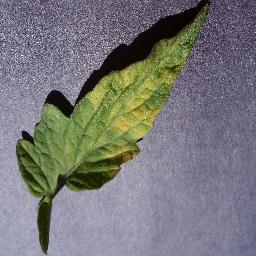
Label: Tomato___Leaf_Mold